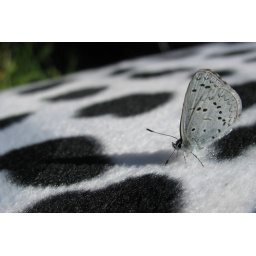
my dalmation purse was attracting the black and white moths as we lounged in the sunny field.